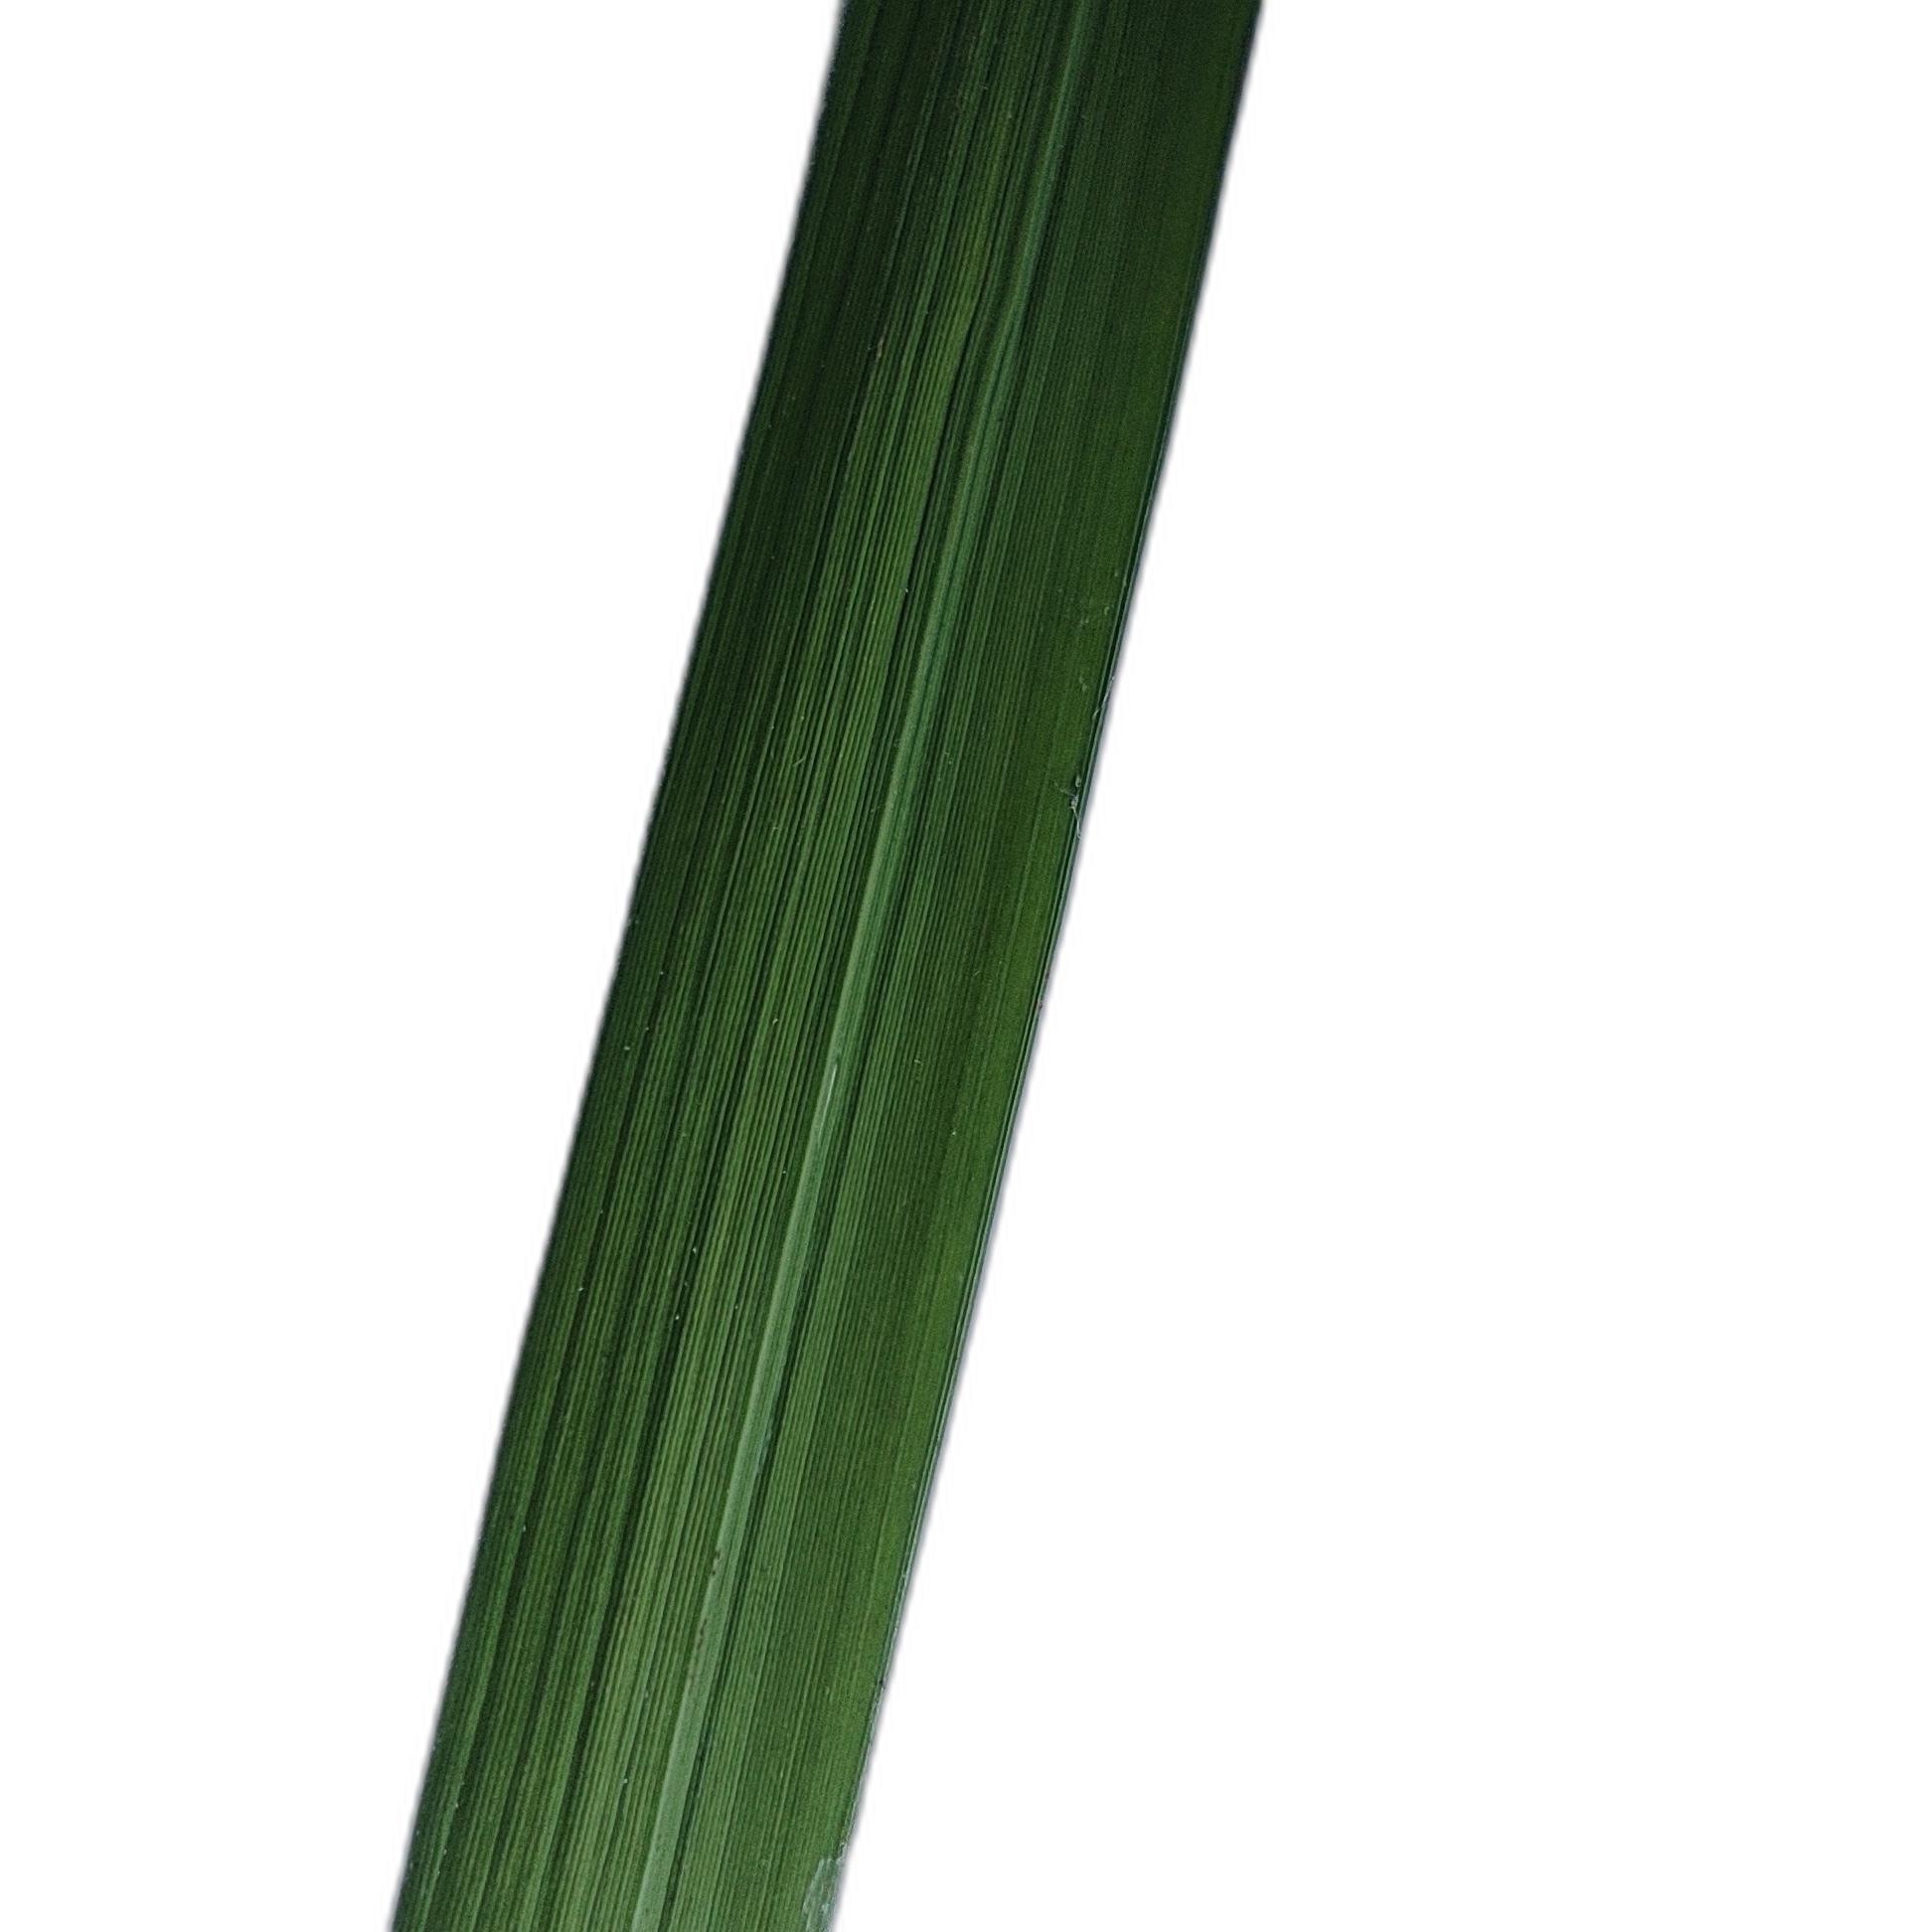
Label: Healthy